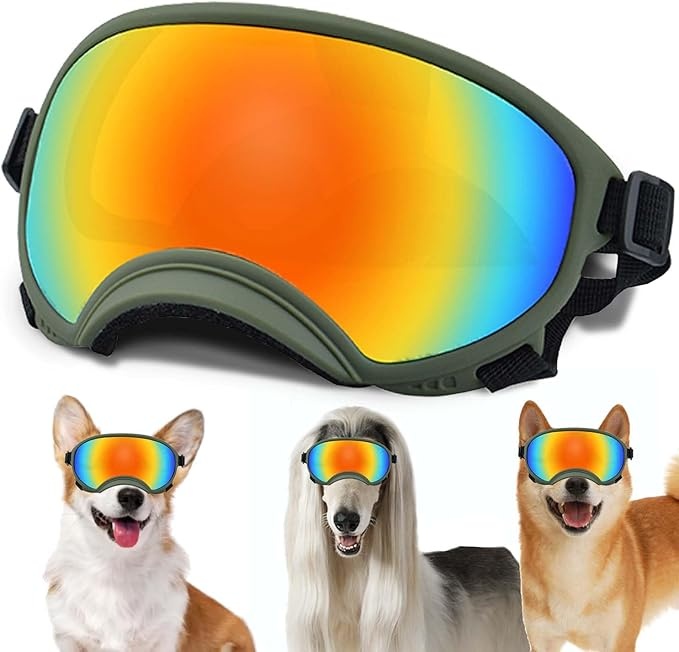
Medium Dog Sunglasses with Adjustable Strap UV Protection, Winproof Dog Puppy Sunglasses, Suitable for Medium Dog Pet Glasses, Dogs Eyes Protection,Soft Dog Goggles
About This Product Size: The upper part of the curve where our glasses fit snugly on the dog is 5.6inch, corresponding to the top of the head. The lower part of the curvature is 2.8inch, corresponding to the bridge of the nose. The product has a certain bending flexibility, so we believe it will fit perfectly. Adjustable Strap: Lens outer curvature size 5.6*2.8inch, headband adjustment size 13.4~20inch, chin strap adjustment size 6.3~9.5inch. with fixed adjustable strap, it can adjust the size according to the dog's needs. Premium Material: The lens is made of PC material, the frame is made of soft TPU material, and the side that contacts the dog has a foam pad. UV Protection. Functionality and comfort coexist, and dogs will not feel tired after wearing them for a long time. Protect Dog’s Eyes: Get your dog a pair of sunglasses to keep his eyes protected during the sunny summer days. Dogs are less likely to get their eyes hurt by other things when they stick their heads out of the window while driving. Exquisite Packaging: Dog glasses comes with sophisticated packaging. It can be used as a gift for dog lovers. At the same time the packaging can better protect the glasses, not easy to damage in transit. Overview Size : Medium Neck Size : 20 inches Occasion : Christmas, Halloween Theme : pet care Special Feature : Adjustable, UV Protection, Windproof
Brand: NICERINCPET
Category: Animals & Pet Supplies > Pet Supplies > Pet Apparel > Pet Sunglasses